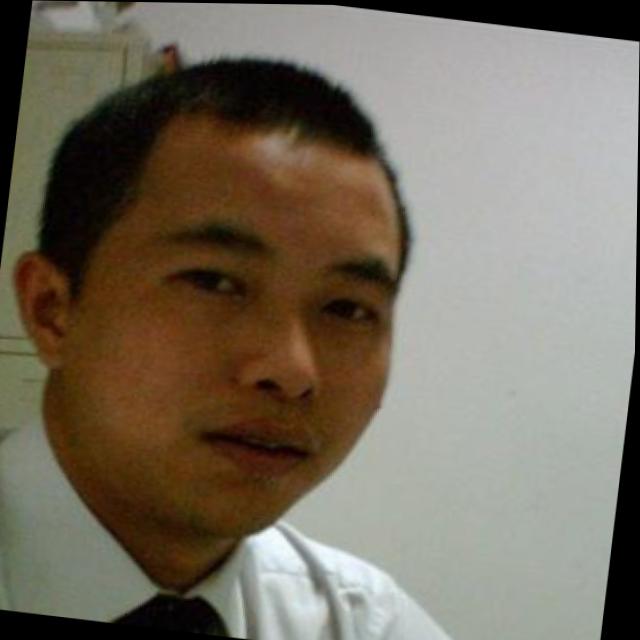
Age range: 21-44